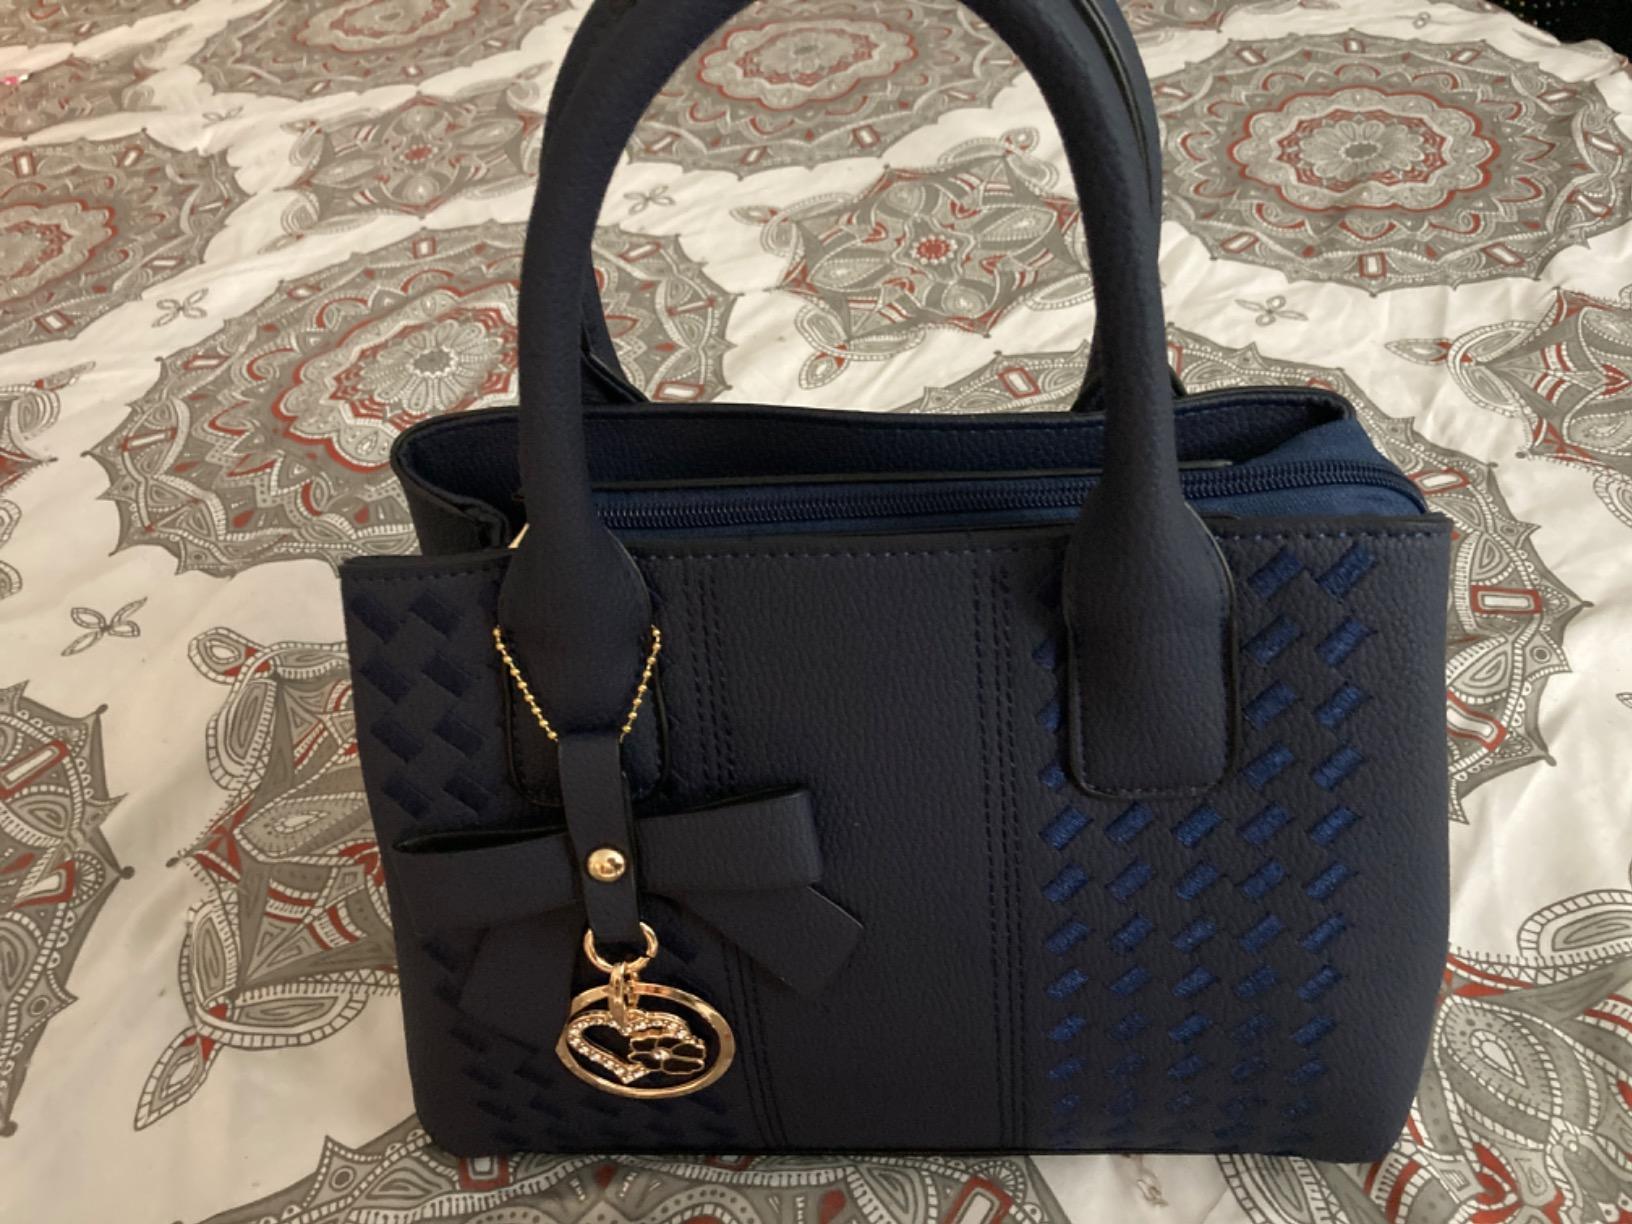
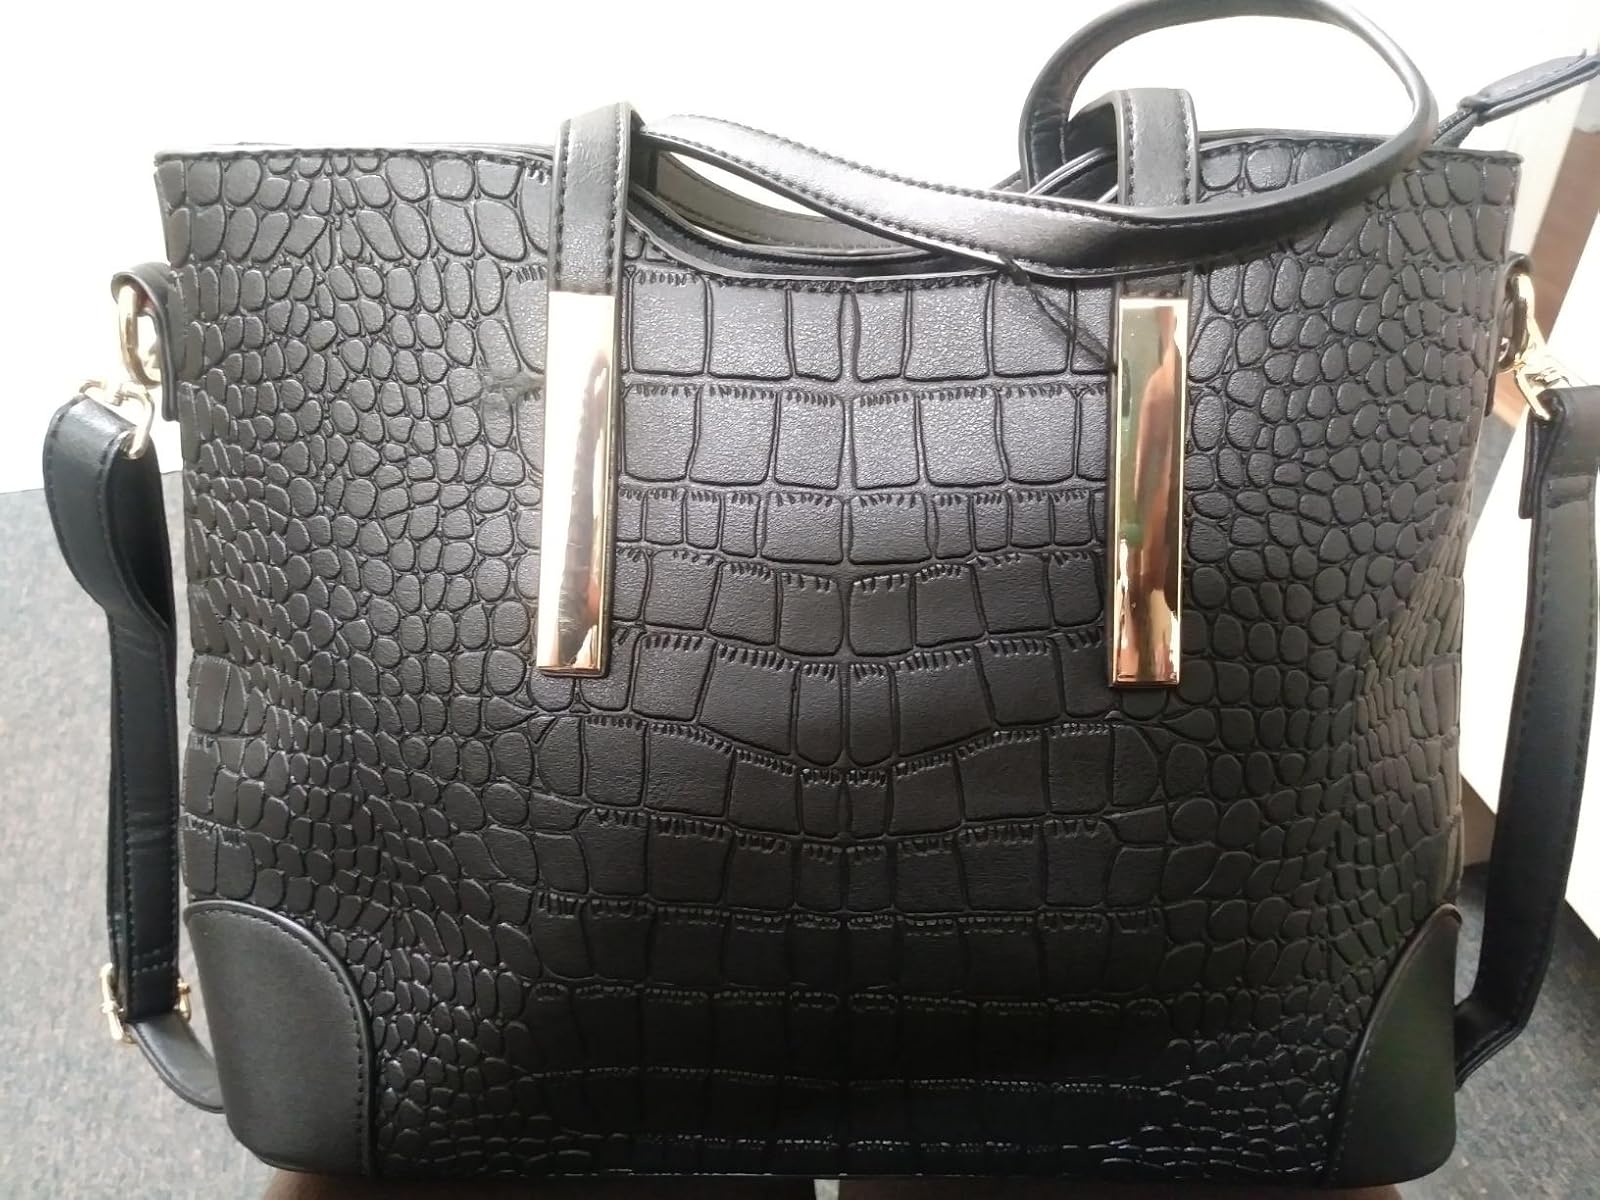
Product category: accessories_handbag
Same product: no